Clare Devine

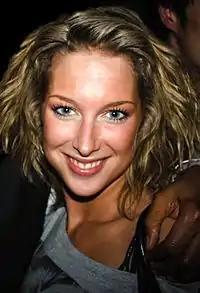
Gemma Bissix (Pictured) won several awards for her portrayal

For her portrayal of Clare, Bissix was won "Villain of the Year" at the 2007 British Soap Awards. She was also nominated for "Best Actress". The following year she won "Best Exit" and "Spectacular Scene of the Year" for her departure storyline. Clare won the "Favourite Love-to-Hate Character" and "Best Exit" prizes at the 2007 "Hollyoaks" Awards. Industry experts named Clare one of the "top 100 British soap characters" in a "What's on TV" poll.